Under the Sign of the Bull

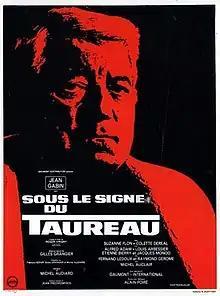

Under the Sign of the Bull (French: Sous le signe du taureau) is a 1969 French drama film directed by Gilles Grangier and starring Jean Gabin, Suzanne Flon and Colette Deréal. It was shot at the Saint-Maurice Studios in Paris. The film's sets were designed by the art director Robert Clavel.